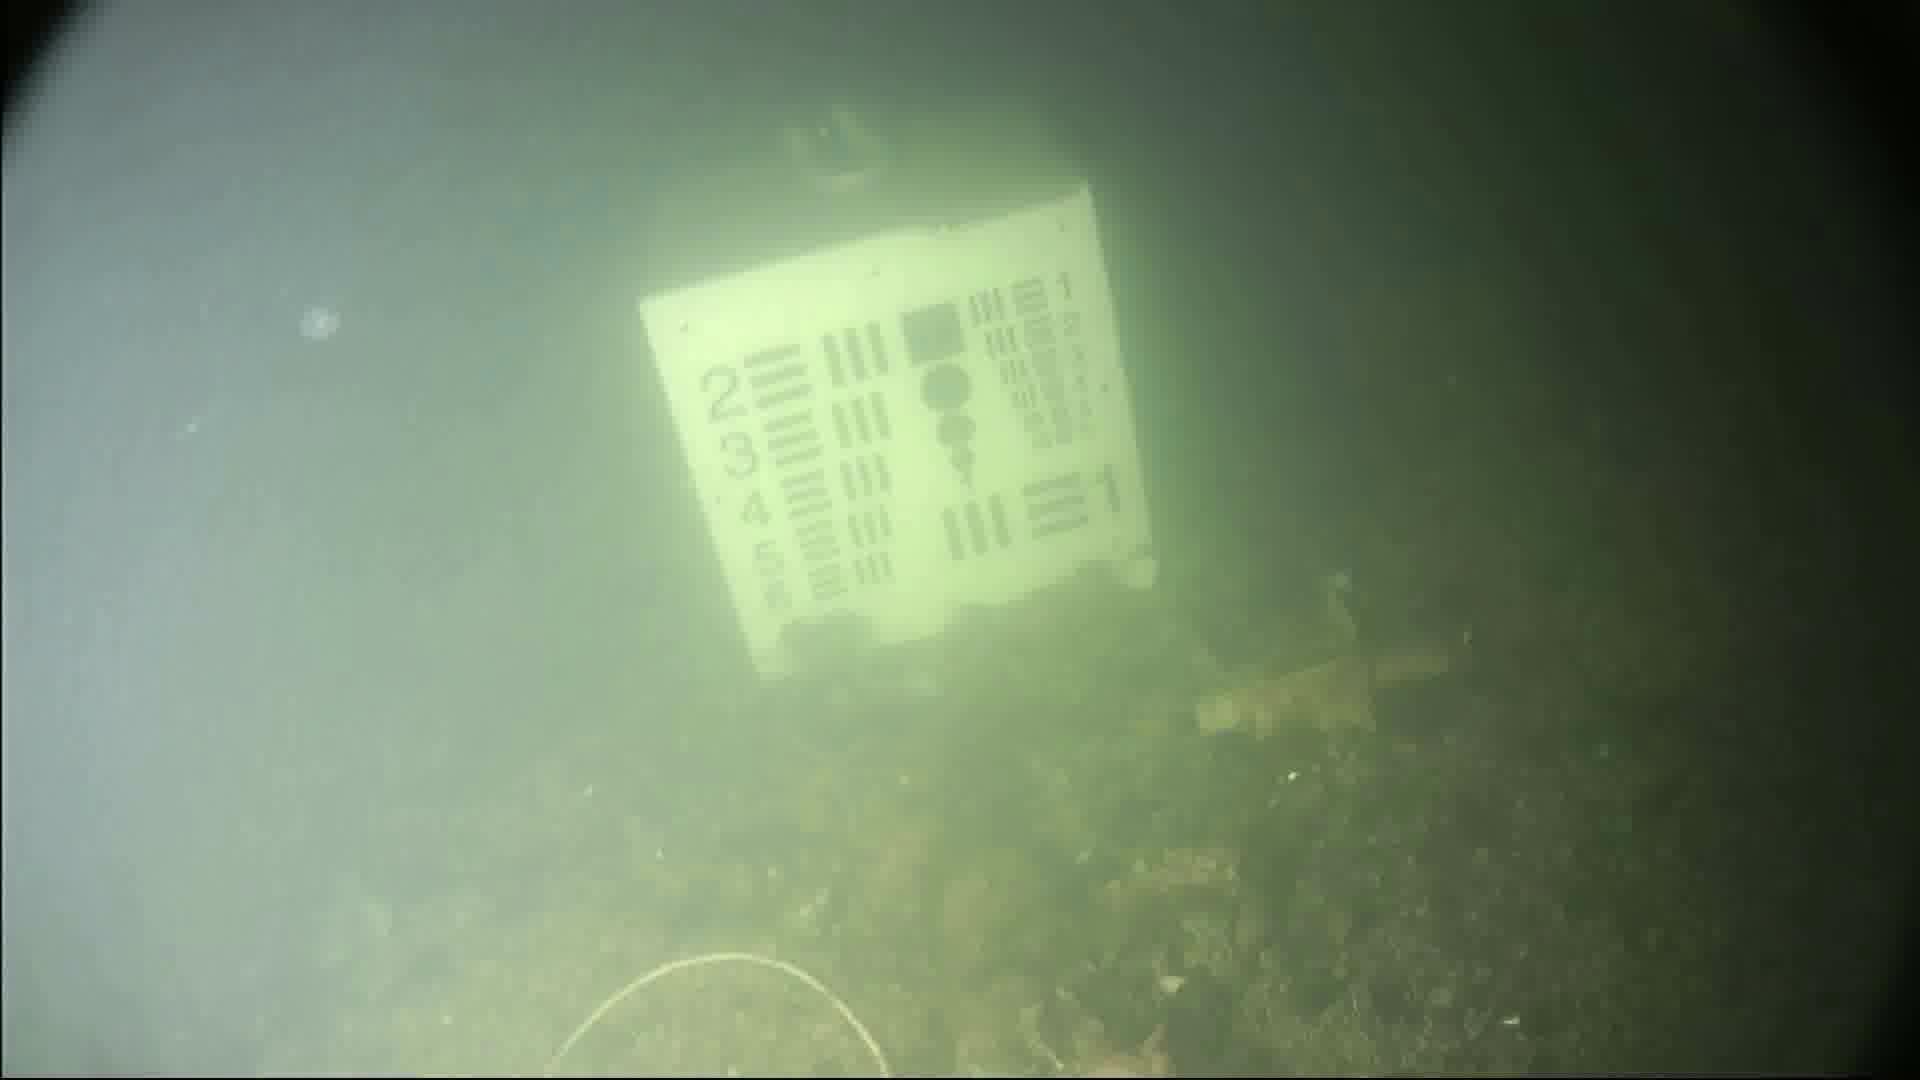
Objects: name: crab
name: jellyfish